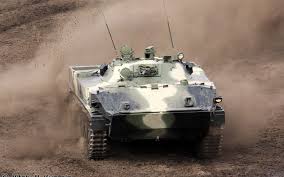
Label: BMD